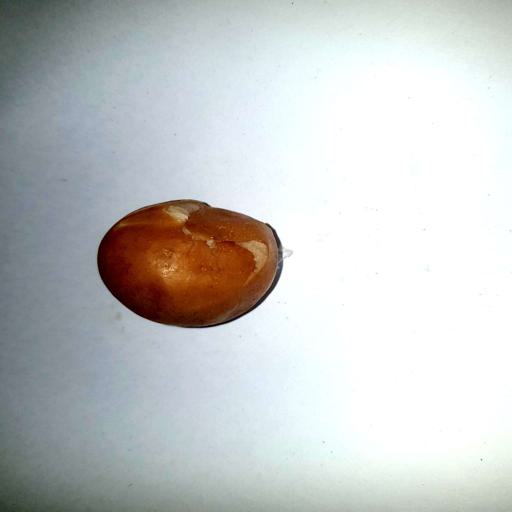
Label: bruised